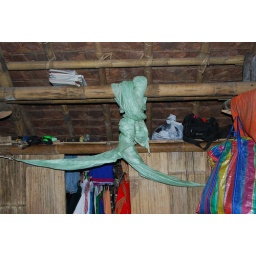
All beds above boys room had mozzie nets. Not sure if they are using them!